Leader election

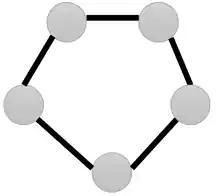
Ring network topology

A ring network is a connected-graph topology in which each node is exactly connected to two other nodes, i.e., for a graph with n nodes, there are exactly n edges connecting the nodes. A ring can be unidirectional, which means processors only communicate in one direction (a node could only send messages to the left or only send messages to the right), or bidirectional, meaning processors may transmit and receive messages in both directions (a node could send messages to the left and right).